Howard Hawks

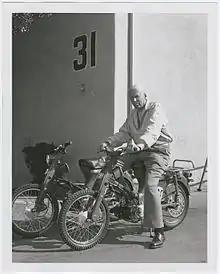
Howard Hawks on a motorcycle

In 1962, Hawks made "Hatari!", again with Wayne, who plays a wild animal catcher in Africa. It was also written by Leigh Brackett. Hawks's knowledge of mechanics allowed him to build the camera-car hybrid that allowed him to film the hunting scenes in the film. In 1964, Hawks made his final comedy, "Man's Favorite Sport?", starring Rock Hudson (since Cary Grant felt he was too old for the role) and Paula Prentiss. Hawks then returned to his childhood passion for car races with "Red Line 7000" in 1965, featuring a young James Caan in his first leading role. Hawks's final two films were both Western remakes of "Rio Bravo" starring John Wayne and written by Leigh Brackett. In 1966, Hawks directed "El Dorado", starring Wayne, Robert Mitchum, and Caan, which was released the following year. He then made "Rio Lobo", with Wayne in 1970. After "Rio Lobo", Hawks planned a project relating to Ernest Hemingway and "Now, Mr. Gus", a comedy about two male friends seeking oil and money. He died in December 1977, before these projects were completed.